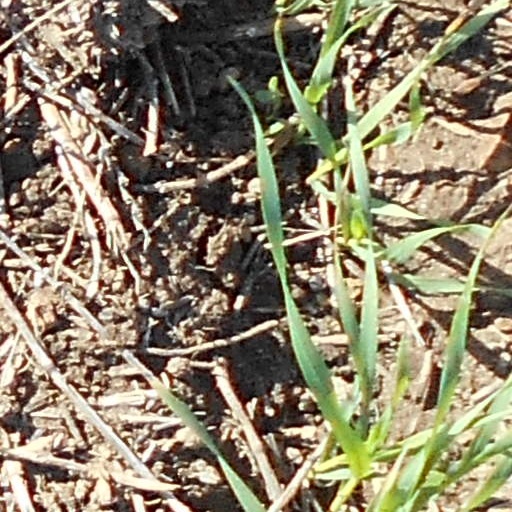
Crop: wheat